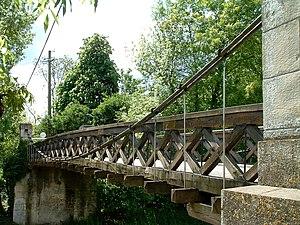
Esbly - Pont de bois - Tablier et suspension
Esbly est une commune française située dans le département de Seine-et-Marne en région Île-de-France.